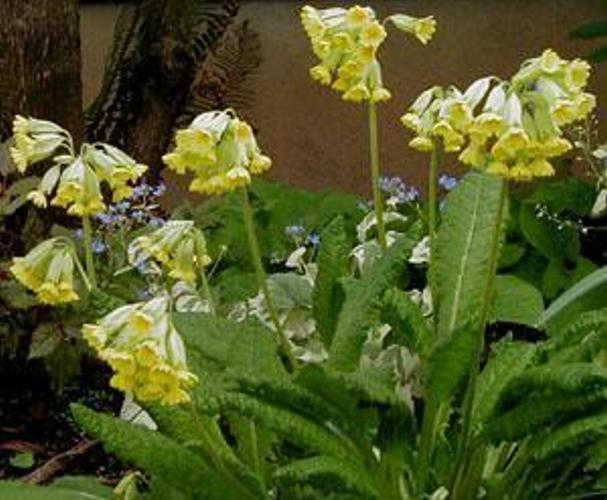
Flower: Cowslip